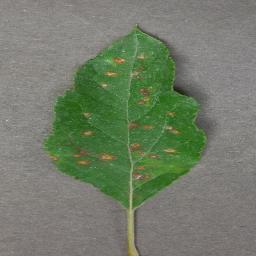
Label: Apple___Cedar_apple_rust